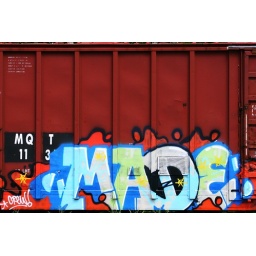
Spotted these box cars covered in graffiti. Just so you know...I love to photograph things covered in graffiti. Manistee, Michigan